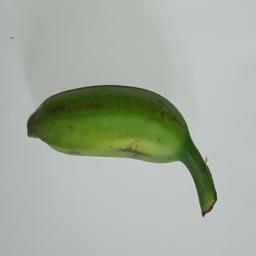
Ripeness: Green